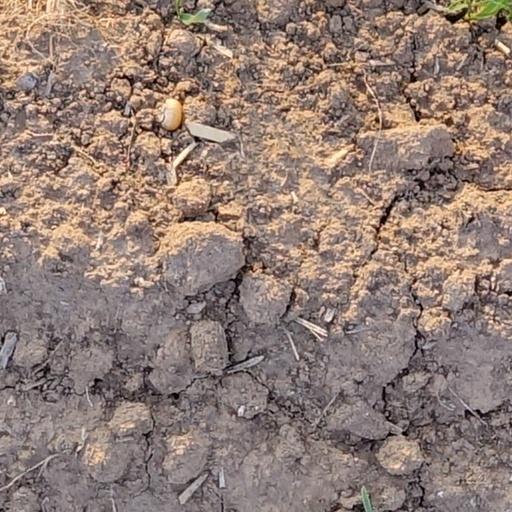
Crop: wheat